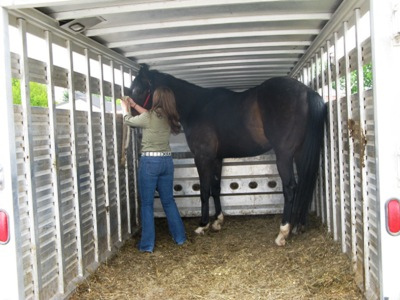
user: Given an image and a question. Answer the question in a short answer. Question: What breed of horse is this? Short Answer:
assistant: thoroughbred